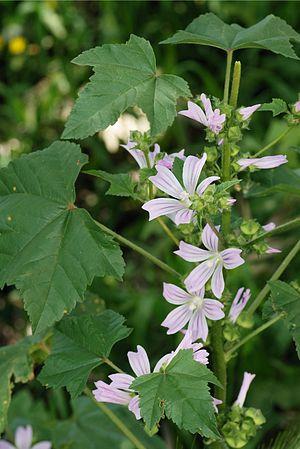
Lavatera cretica, une Lavatère. Photo prise dans la banlieue de Lisbonne, au Portugal.